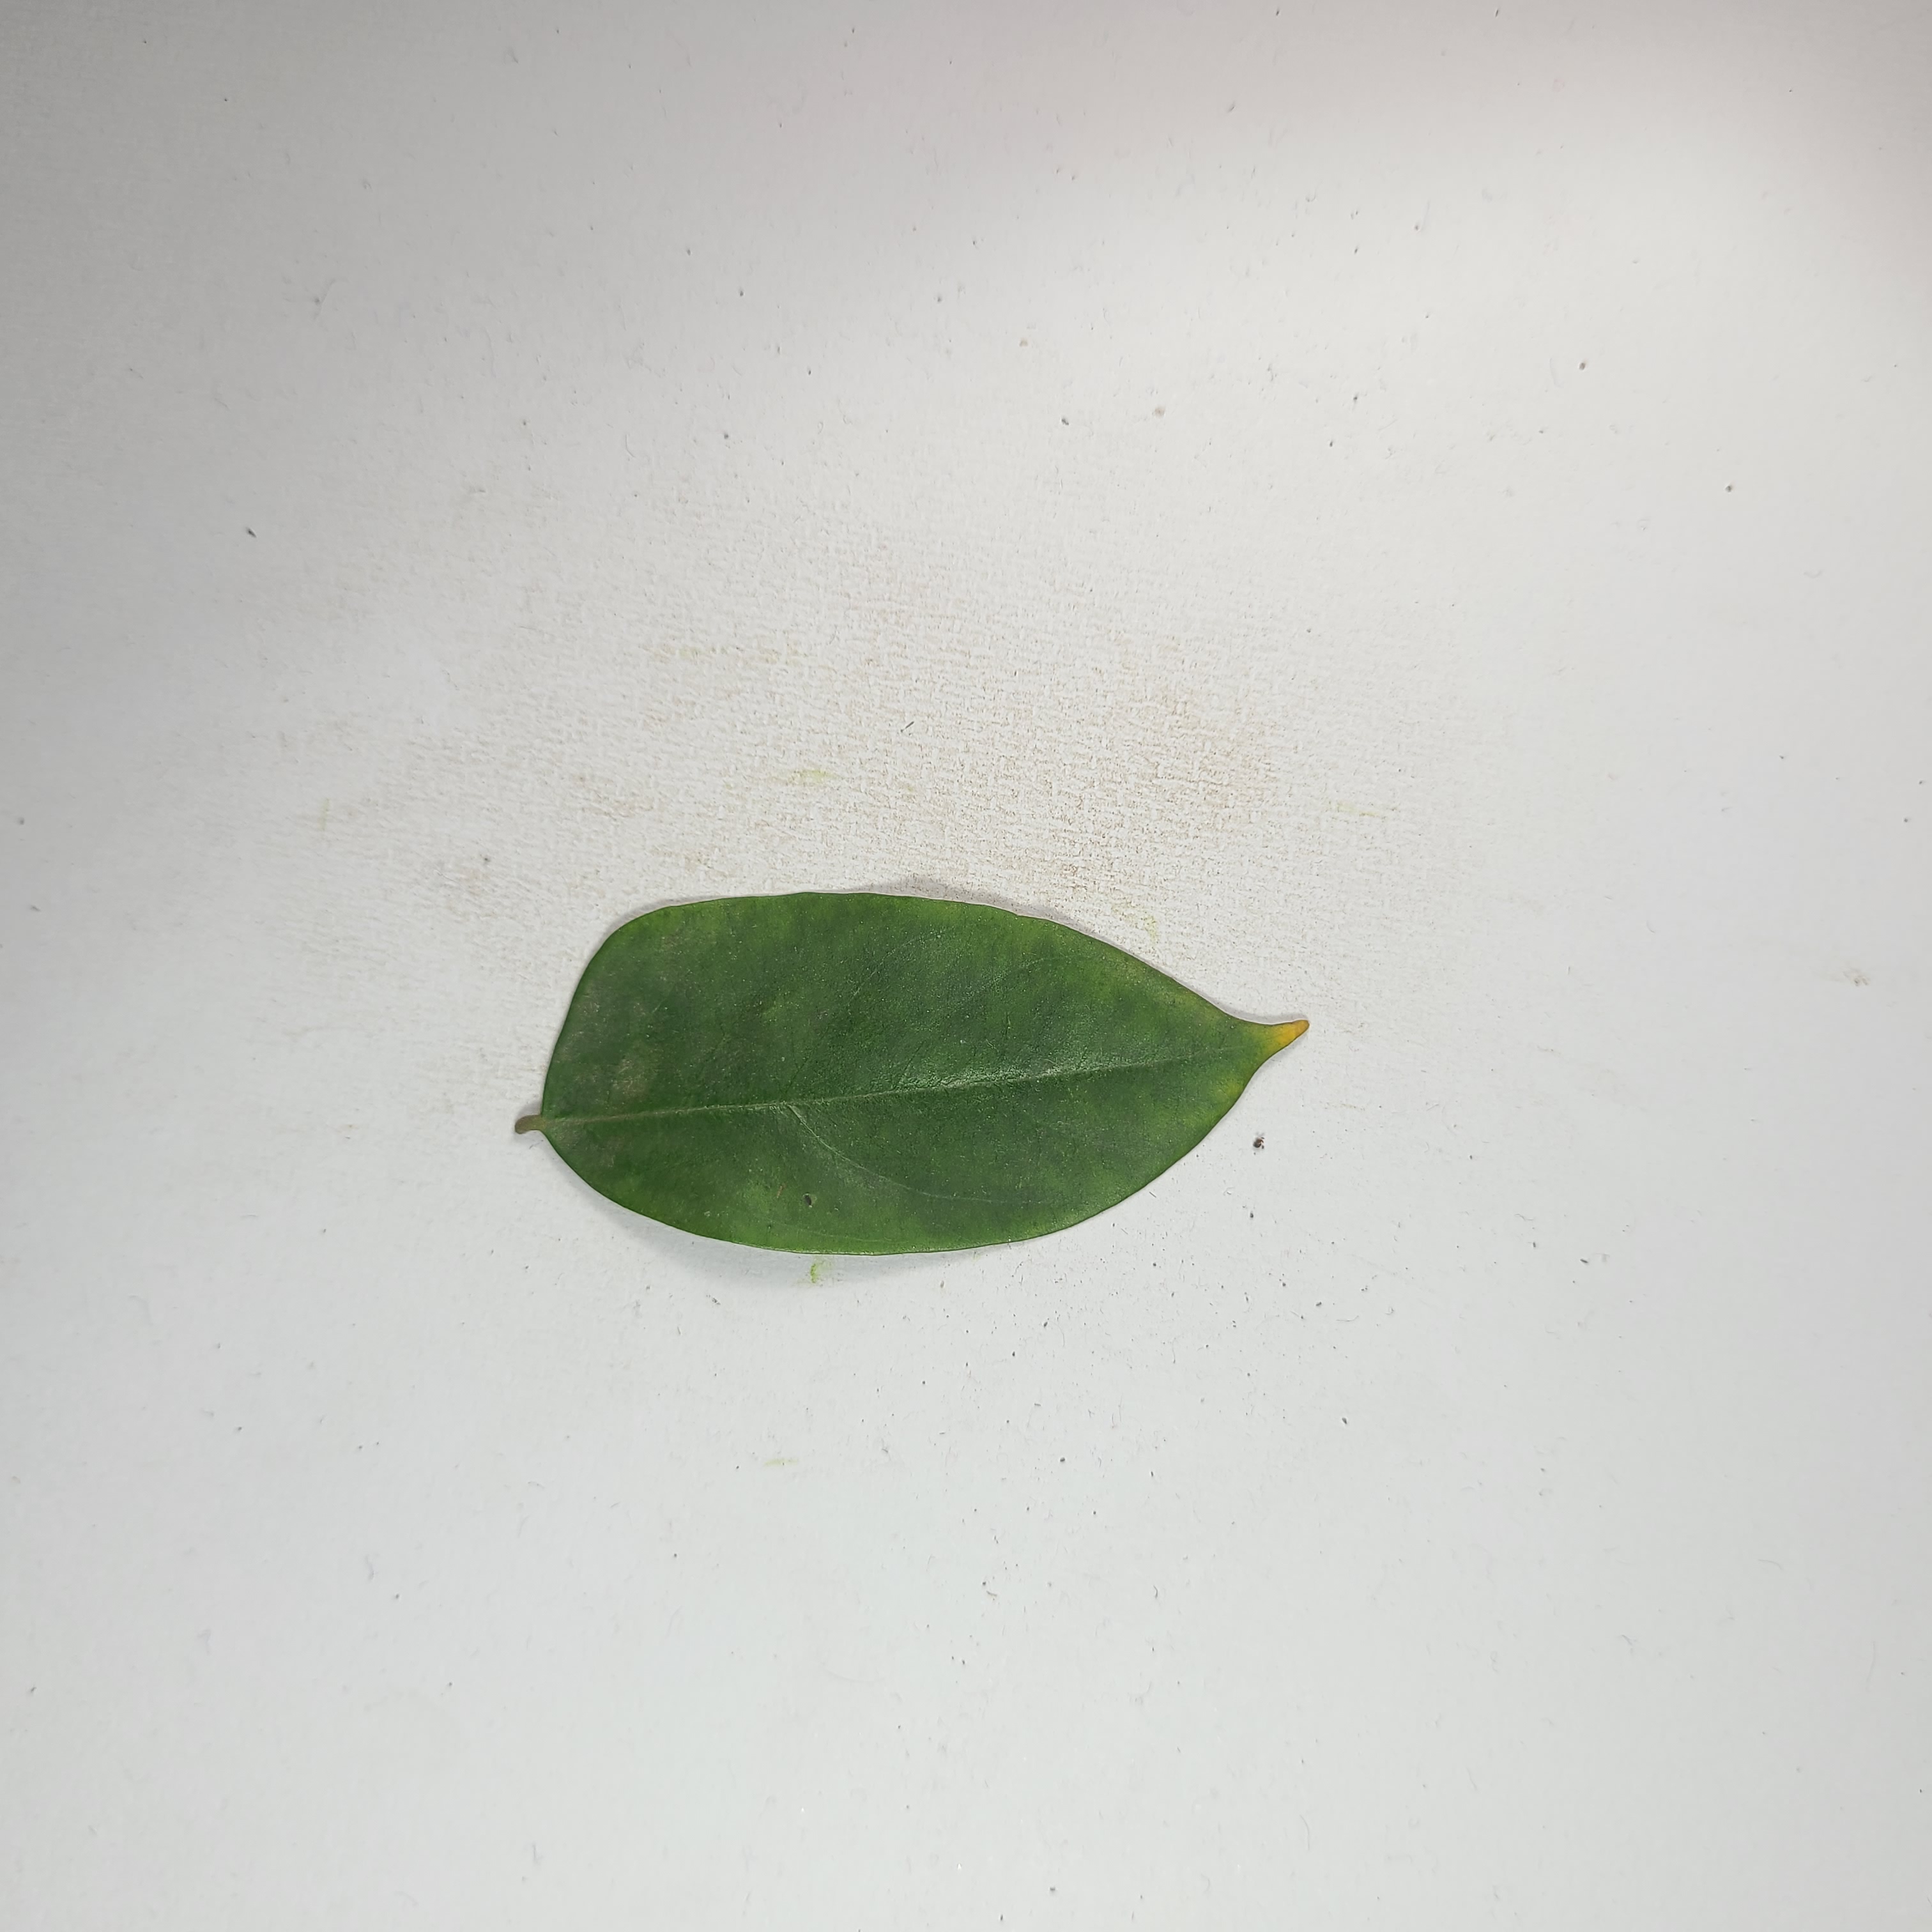
Label: Healthy Leaves